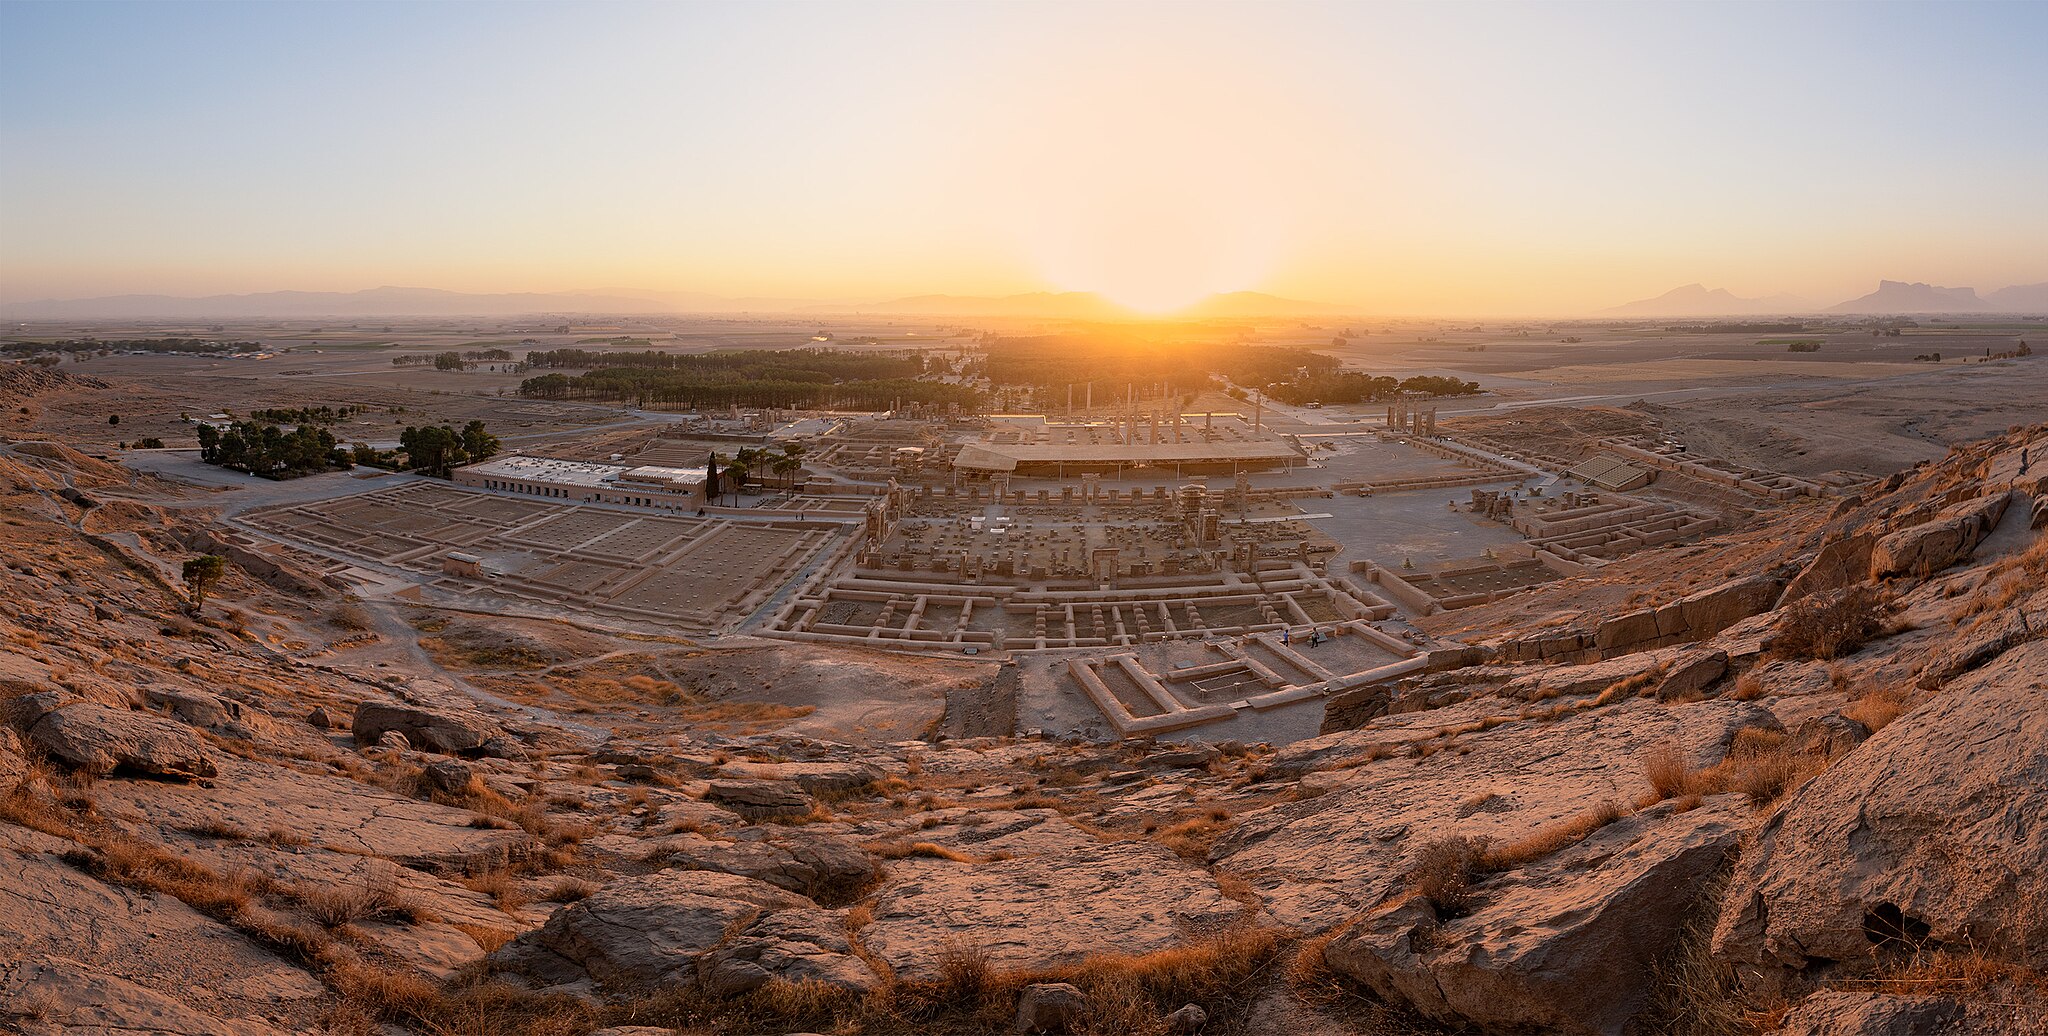
Title: (Group-0)- MOR8991 MOR9000-10-images
Date: 2021-10-18
Categories: Self-published work, Cultural heritage monuments in Iran with known IDs, Uploaded via Campaign:wlm-ir, Images from Wiki Loves Monuments in Marvdasht, 2021 in Persepolis, Images from Wiki Loves Monuments 2021, Images from Wiki Loves Monuments 2021 in Iran, General views of Persepolis, Photographs by Morteza salehi70